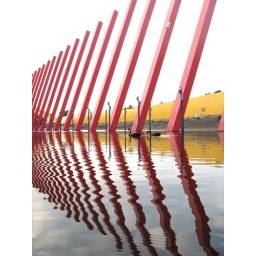
Two swans, a yellow wall and some pink-sticks are reflected in a pond filled with storm water.